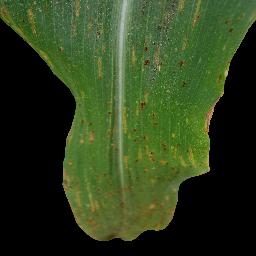
Label: Corn_(Maize)___Common_Rust